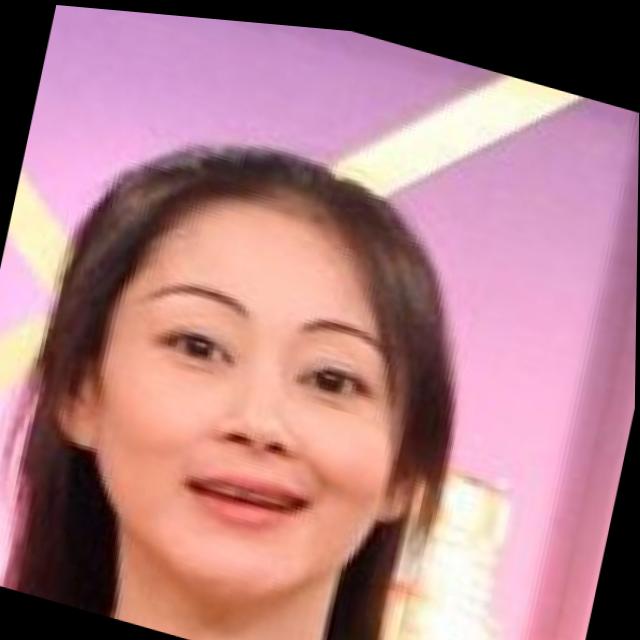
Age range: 21-44